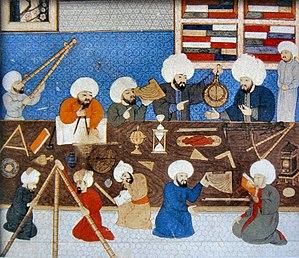
Dans l’histoire de l'astronomie, l’astronomie arabe, ou astronomie musulmane, renvoie aux travaux astronomiques accomplis par la civilisation islamique, particulièrement au cours de l’Âge d'or de l'Islam, et transcrites pour la plupart en langue arabe. Ces découvertes ont été effectuées pour l’essentiel dans les sultanats du Moyen-Orient, d’Asie centrale, dans l’Al-Andalus, en Afrique du Nord, puis plus tard en Chine et en Inde. Les débuts de l’astronomie ont procédé d'un cheminement semblable aux autres sciences dans l’Islam, par l’assimilation de connaissances de l’étranger et la composition de ces éléments disparates pour faire naître une tradition originale. Les principaux apports sont indiens, perses et grecs, connus par des traductions puis assimilés. Par la suite, l’astronomie arabe exercera à son tour une influence significative sur les astronomies indienne et européenne et même sur l’astronomie chinoise.
Le prix Pfizer est une distinction décernée chaque année par l’History of Science Society. Fondé en 1958 et décerné pour la première fois en 1959, le prix récompense « un livre exceptionnel sur l'histoire des sciences » paru dans les trois années précédentes en anglais.
Une heure équinoxiale est une heure ancienne qui correspond à la vingt-quatrième partie du jour solaire apparent qui, dans la définition moderne, est le temps qui s’écoule entre deux passages consécutifs du Soleil au méridien supérieur d'un lieu ; c'est l'heure donnée par les cadrans solaires classiques.